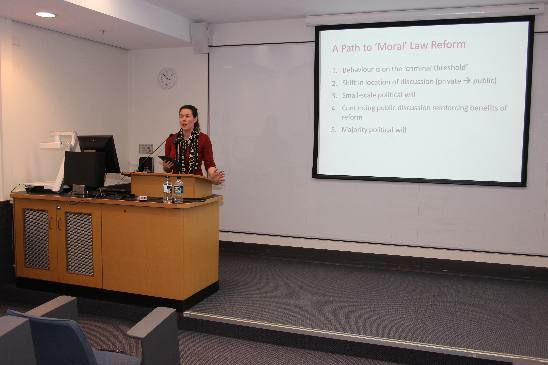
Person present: Yes